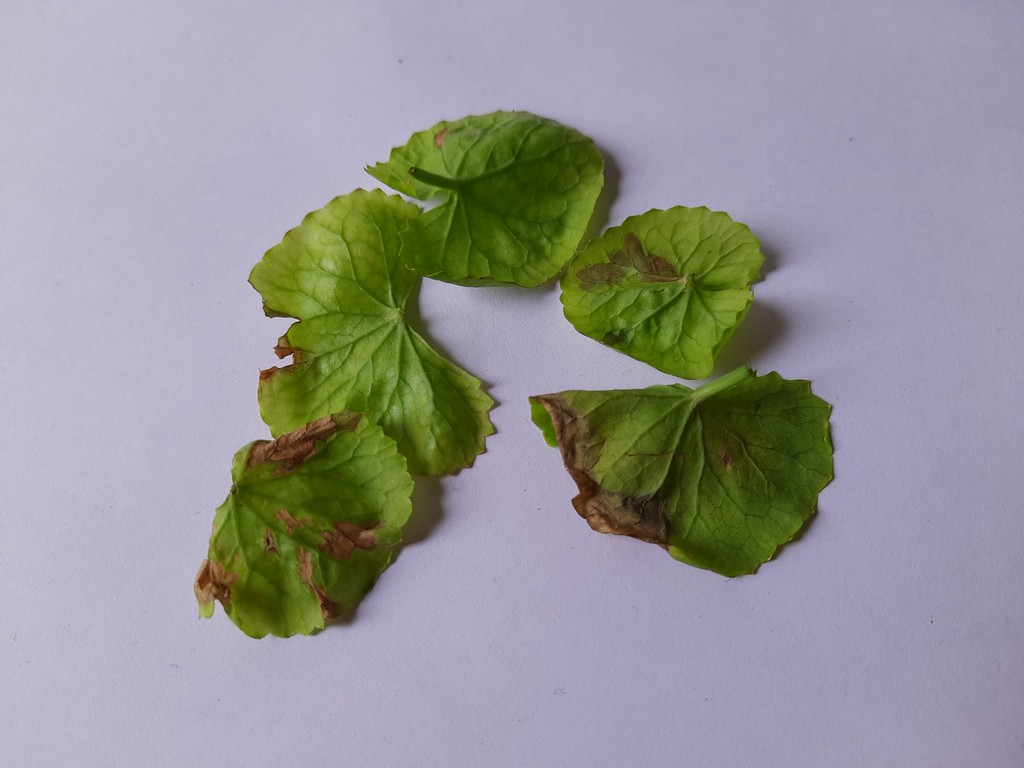
Label: Unhealthy